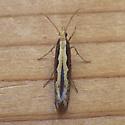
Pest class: diamondback_moth